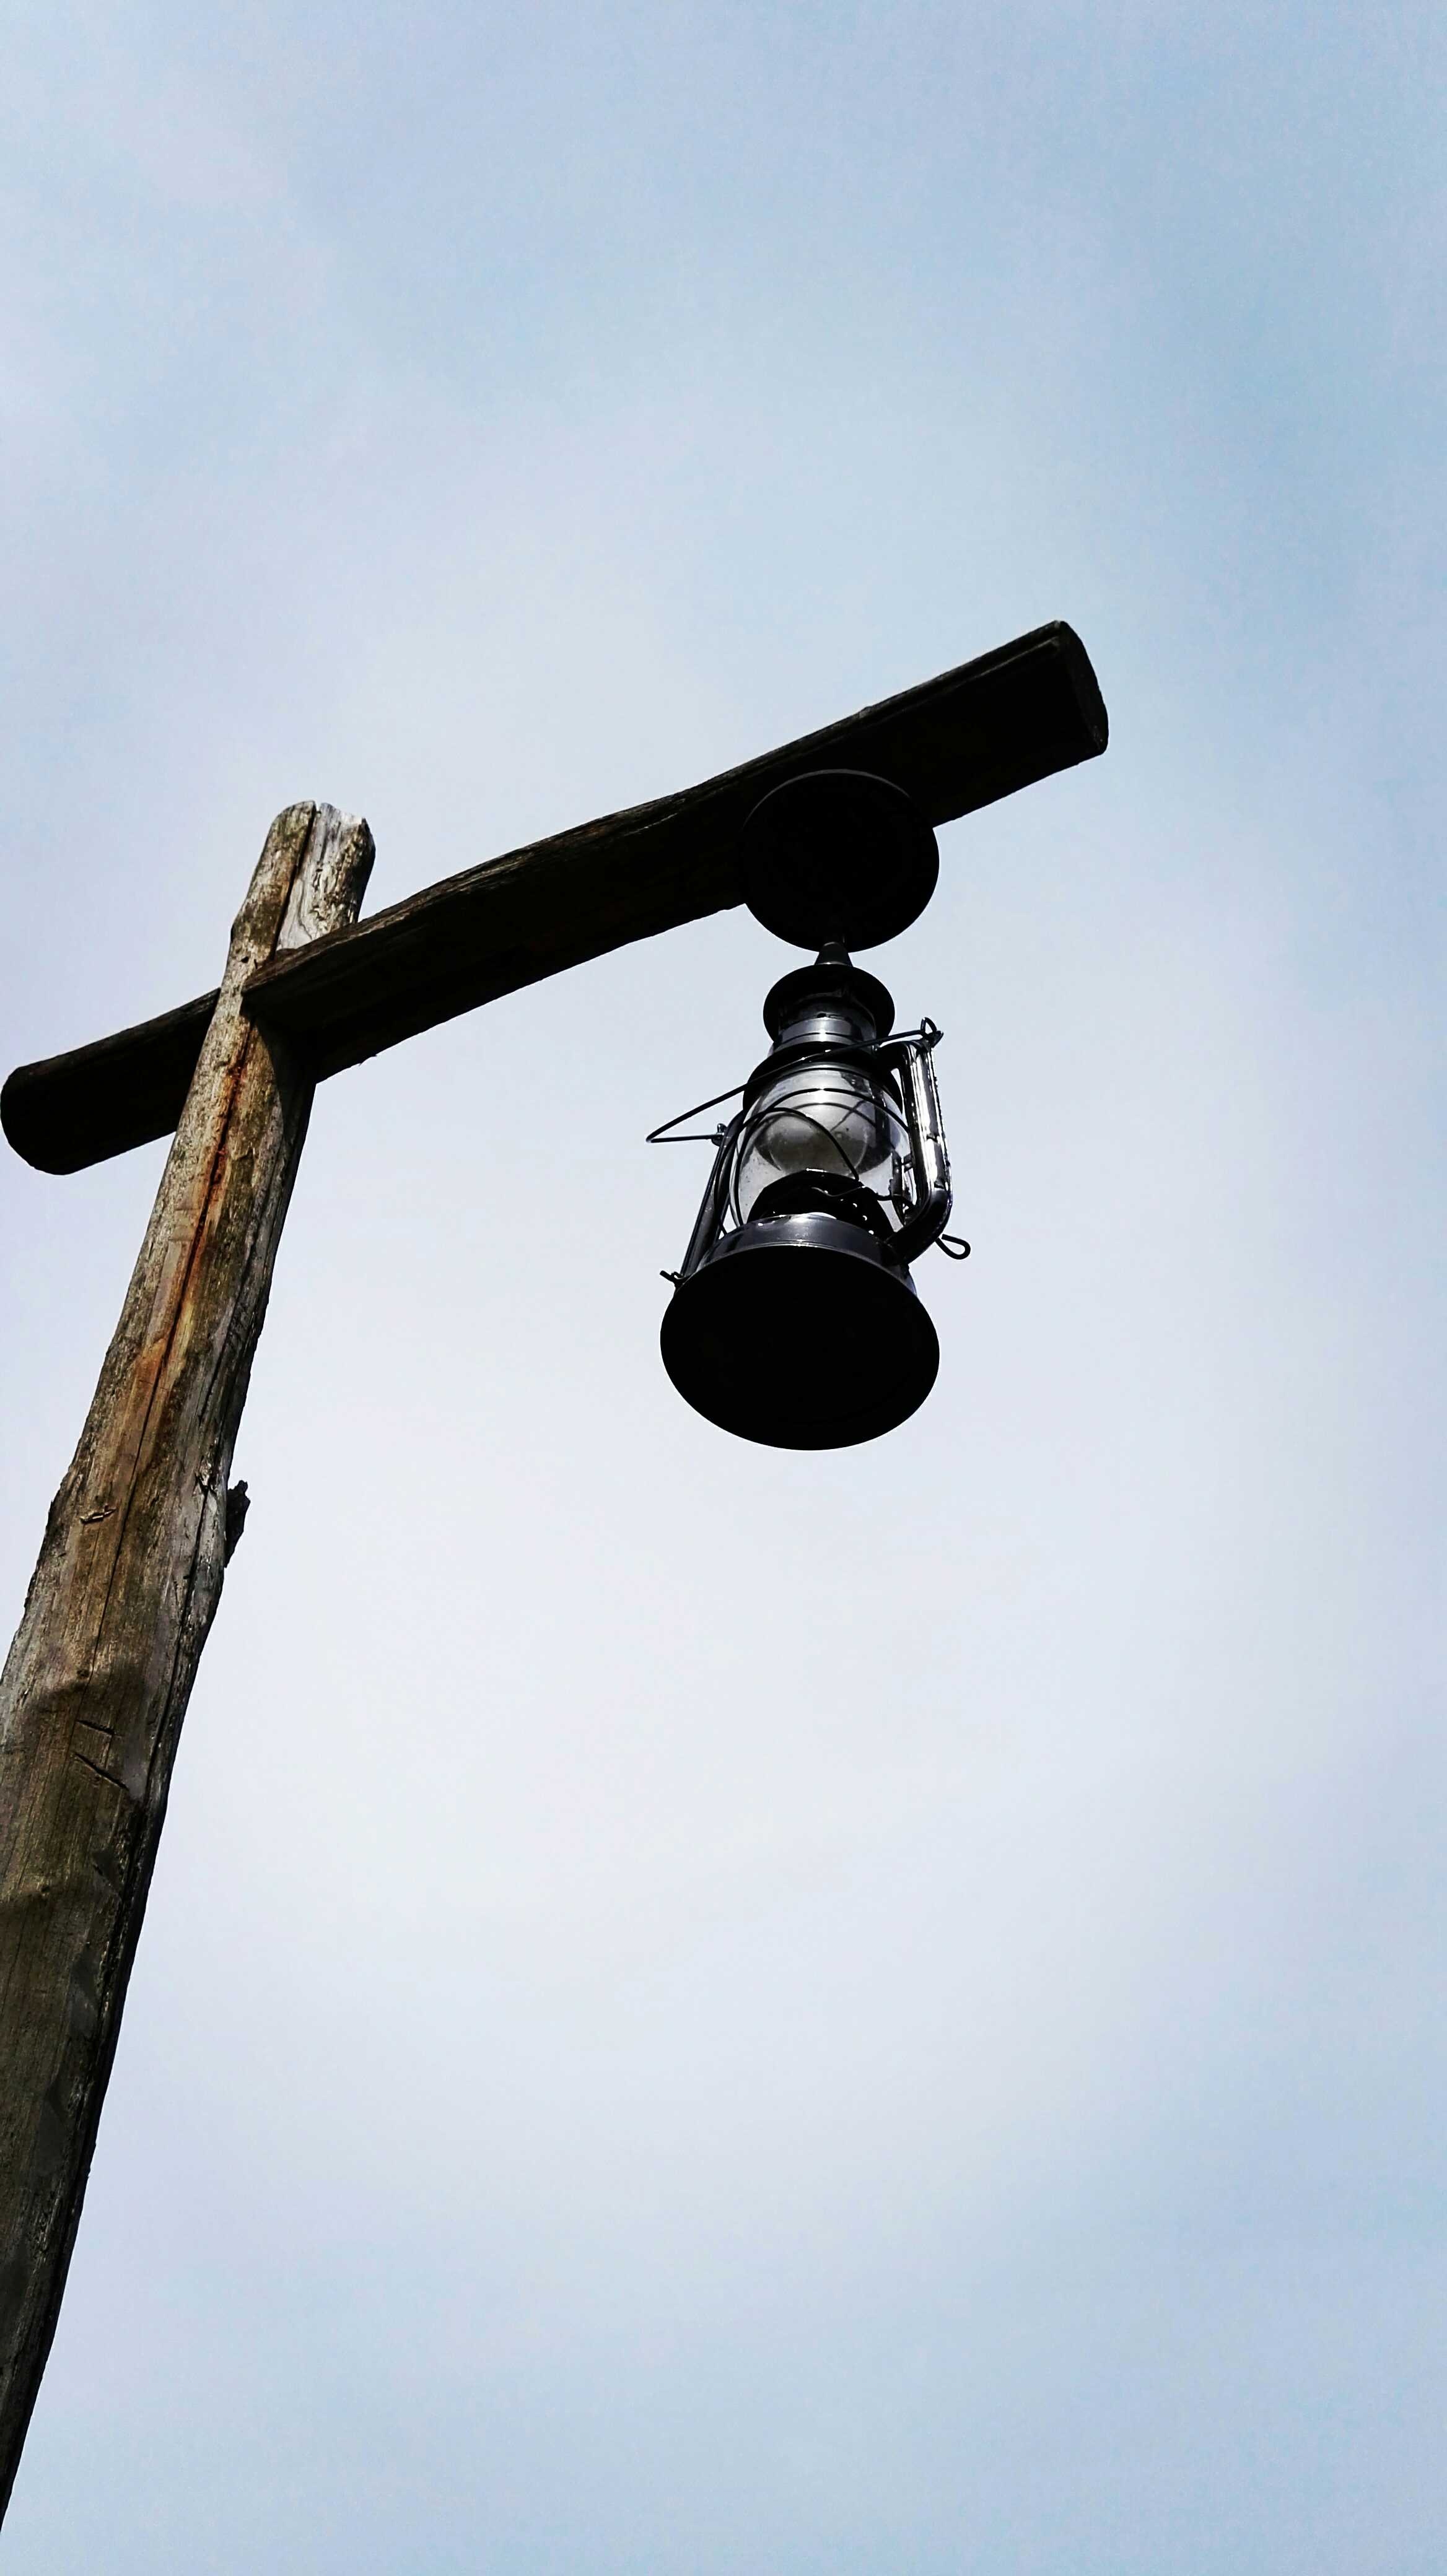
sky, vehicle, blue, street light, lighting, sunny, light fixture, ancient architecture, wuyuan, atmosphere of earth